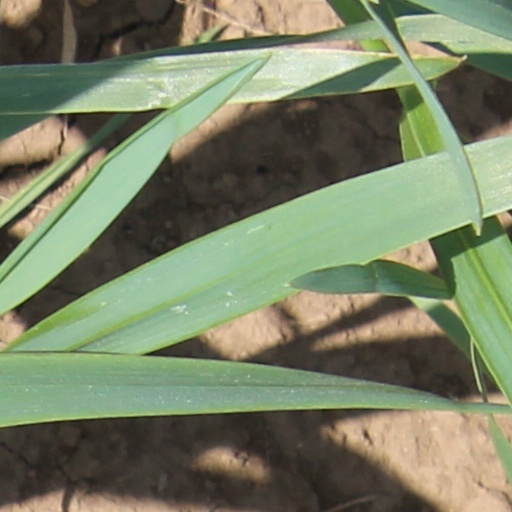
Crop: wheat